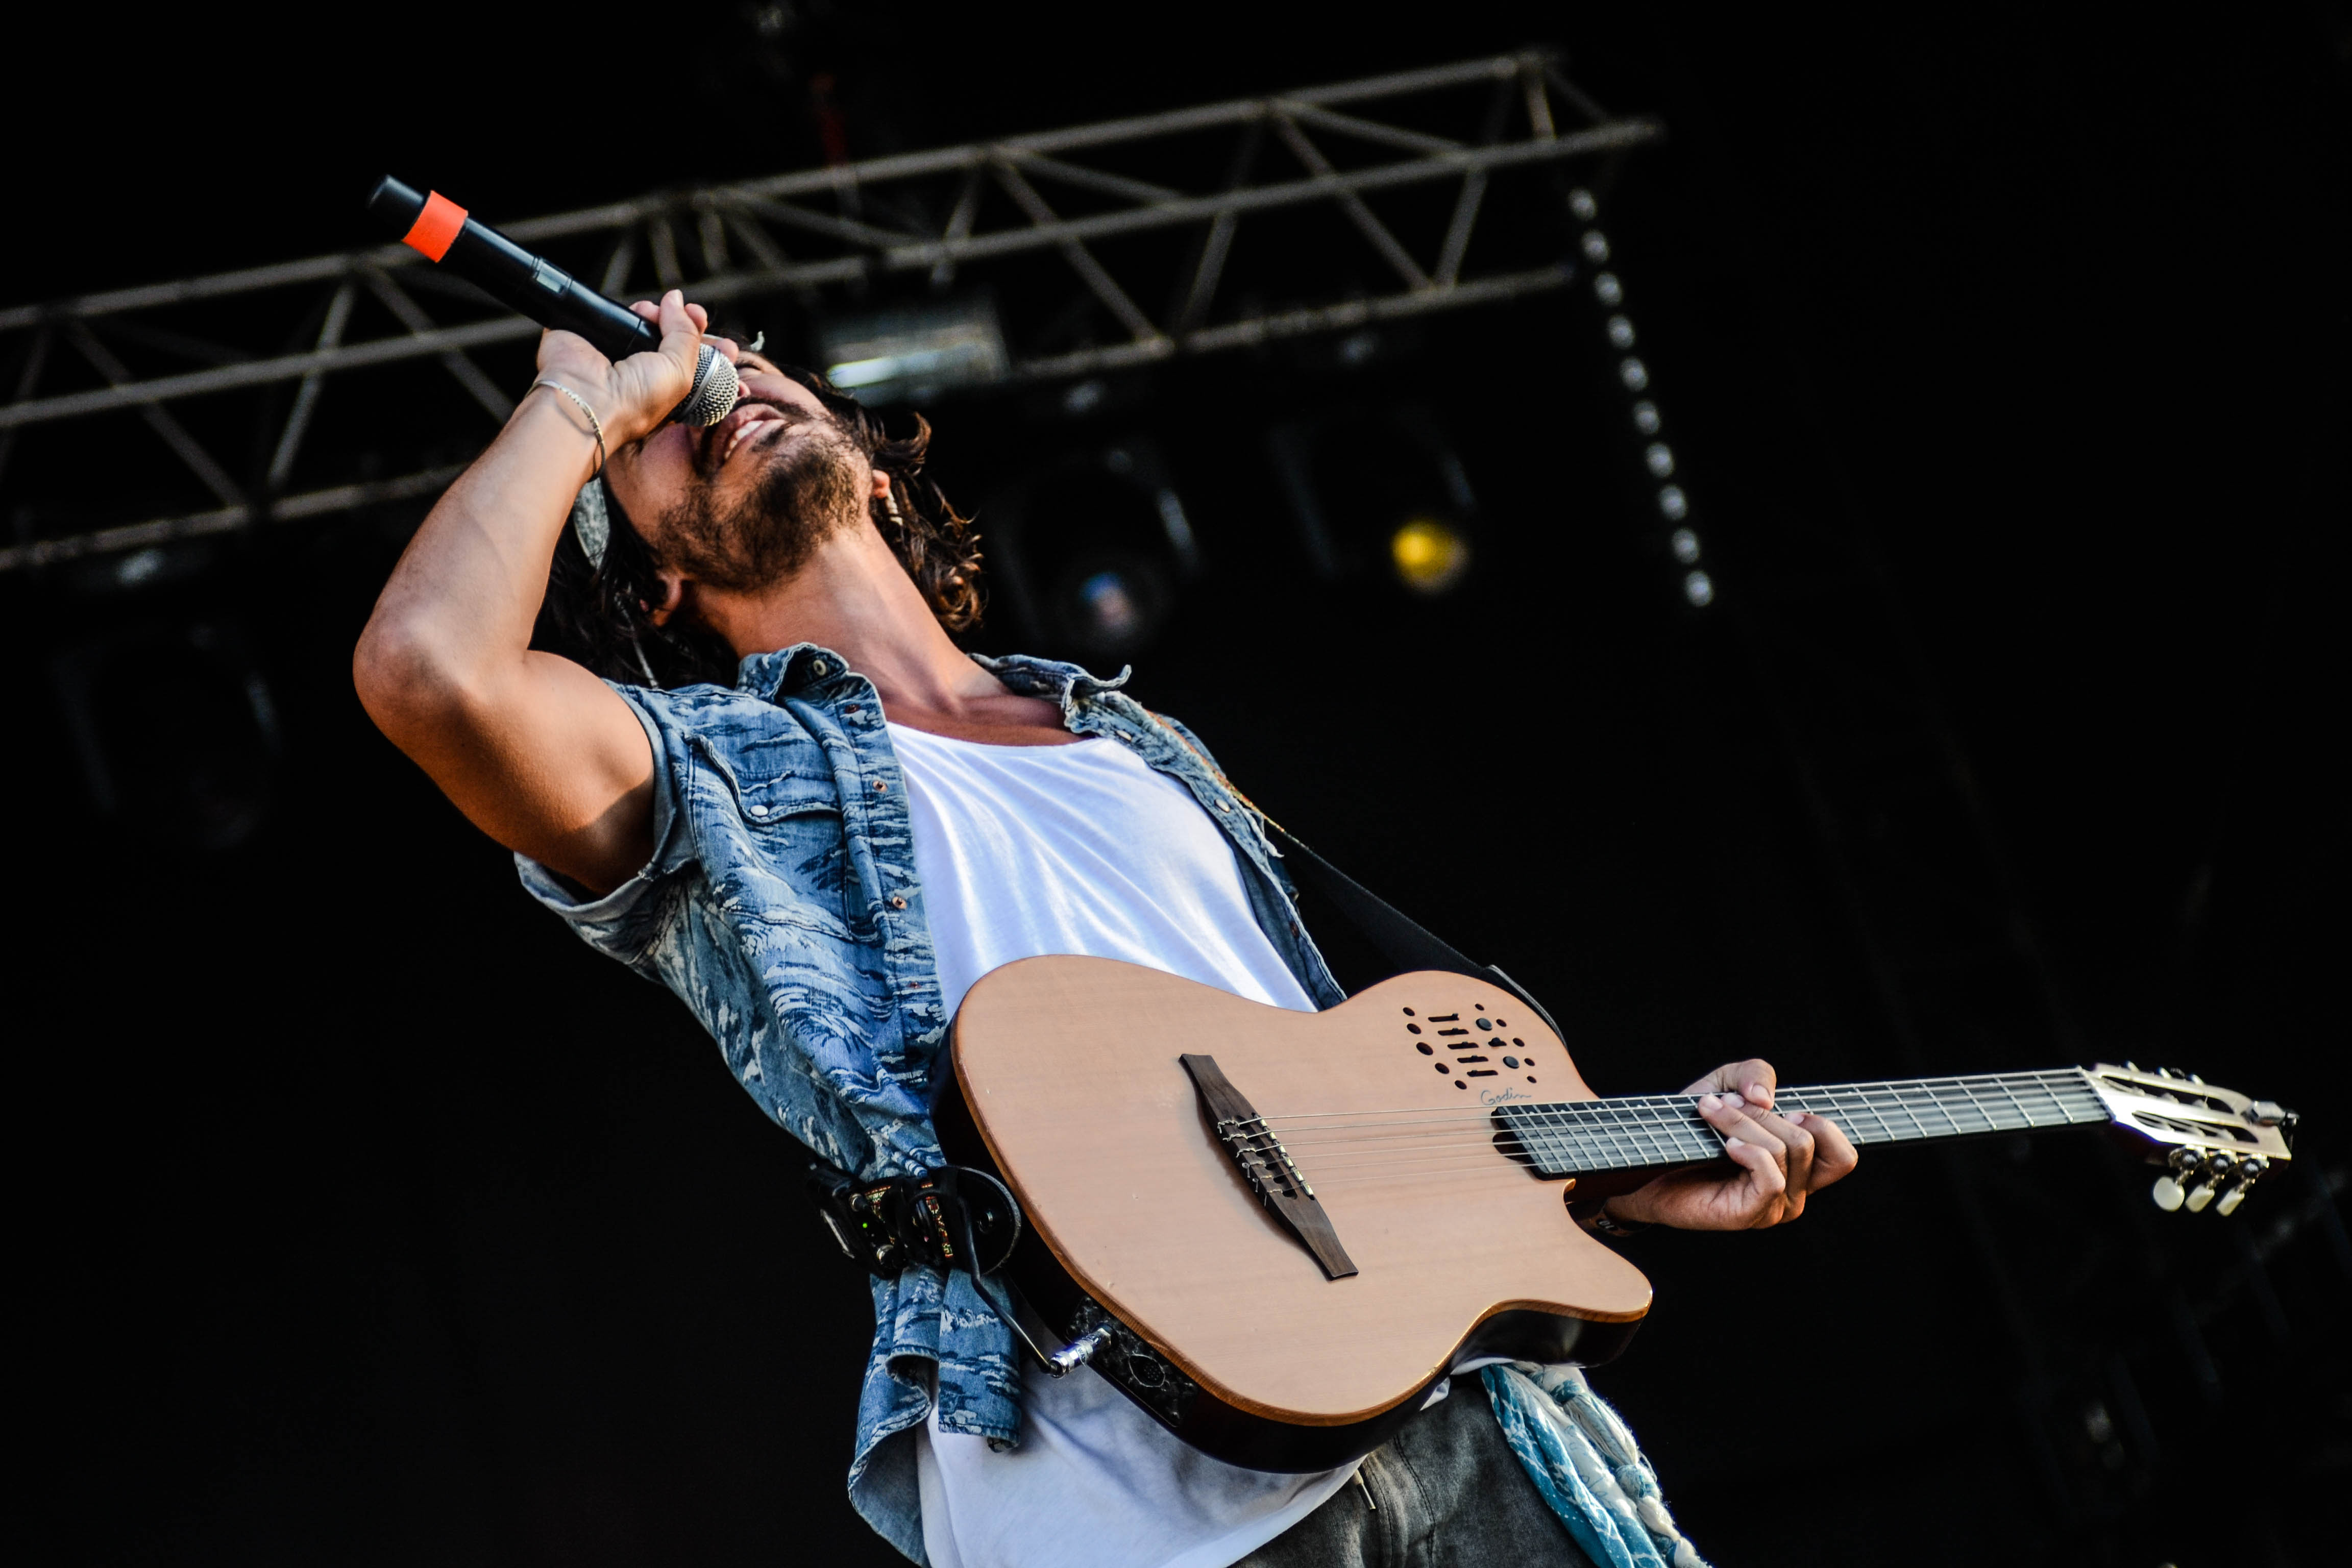
man, person, music, blur, guitar, boy, male, guy, concert, singer, live, instrument, microphone, musician, beard, electric guitar, musical instrument, stringed instrument, close up, performance art, stage, performance, bassist, singing, guitarist, drums, drummer, vocalist, bass guitar, entertainment, adult, performing arts, singer songwriter, rock concert, string instrument, plucked string instruments, musical ensemble